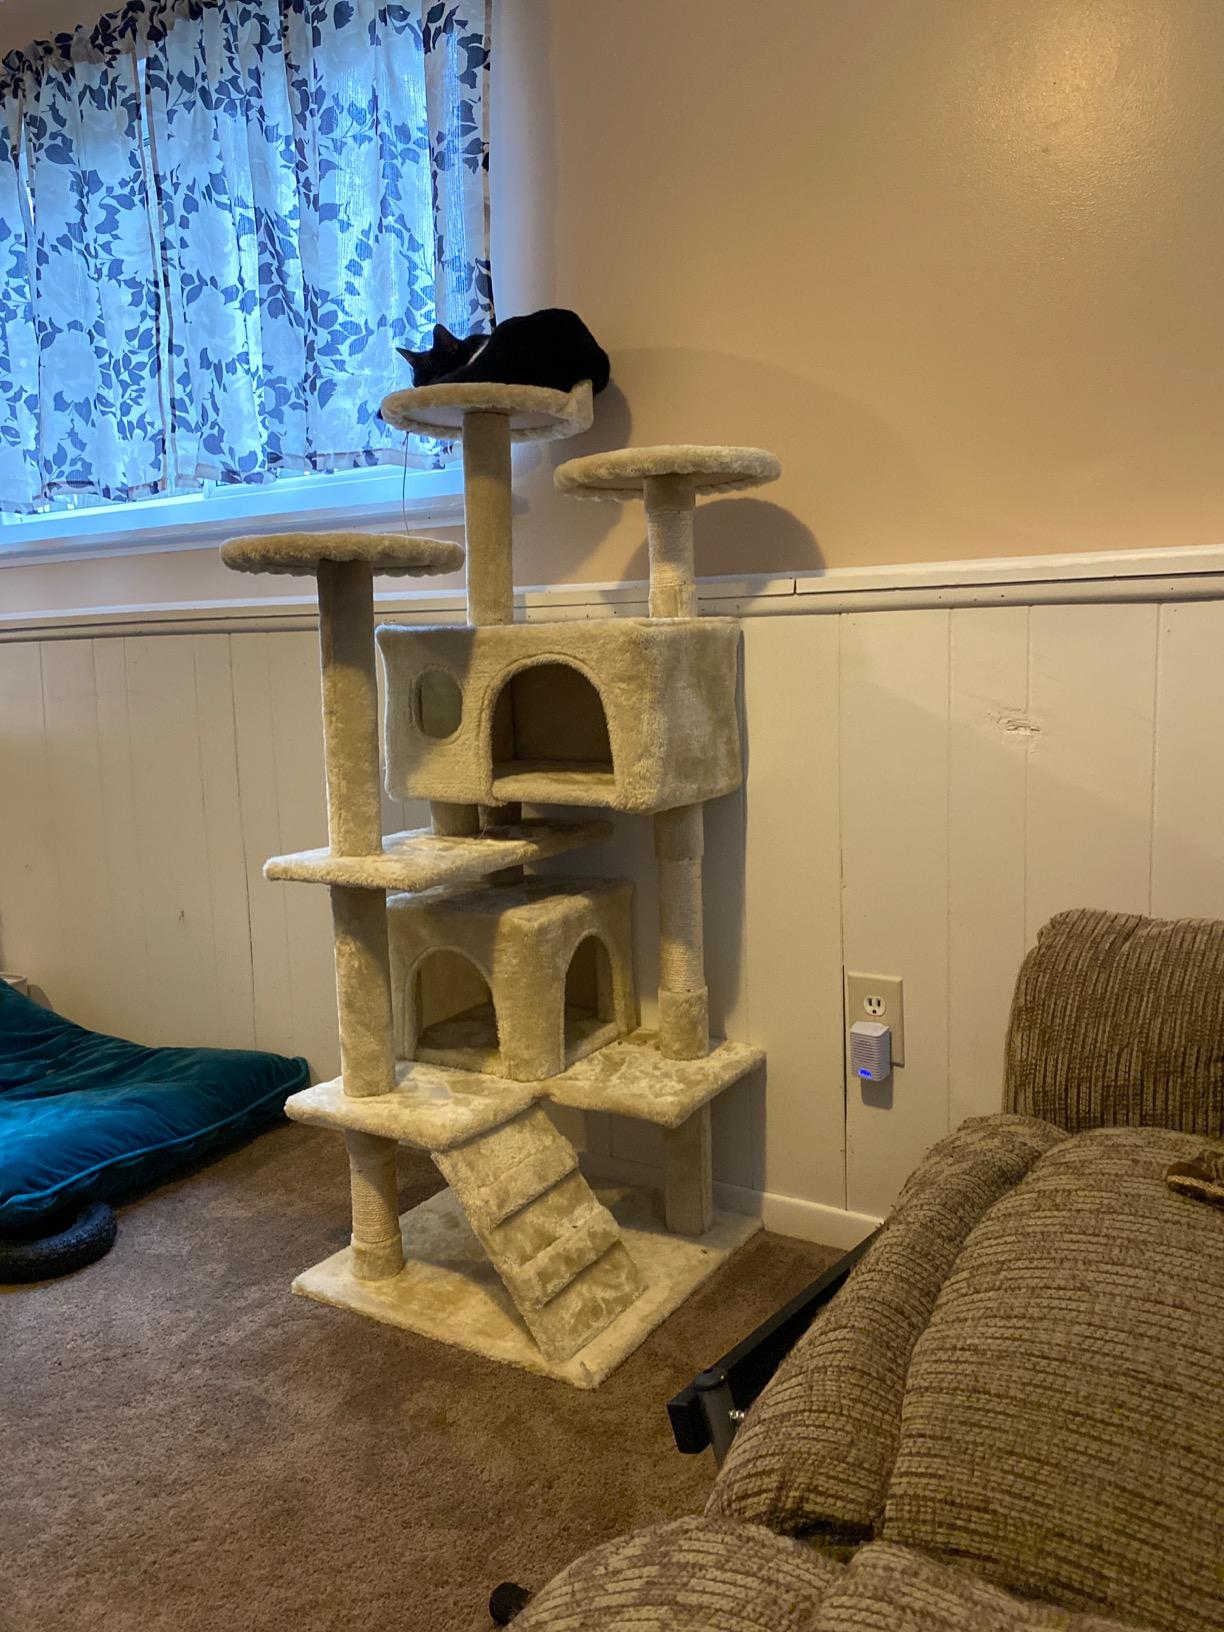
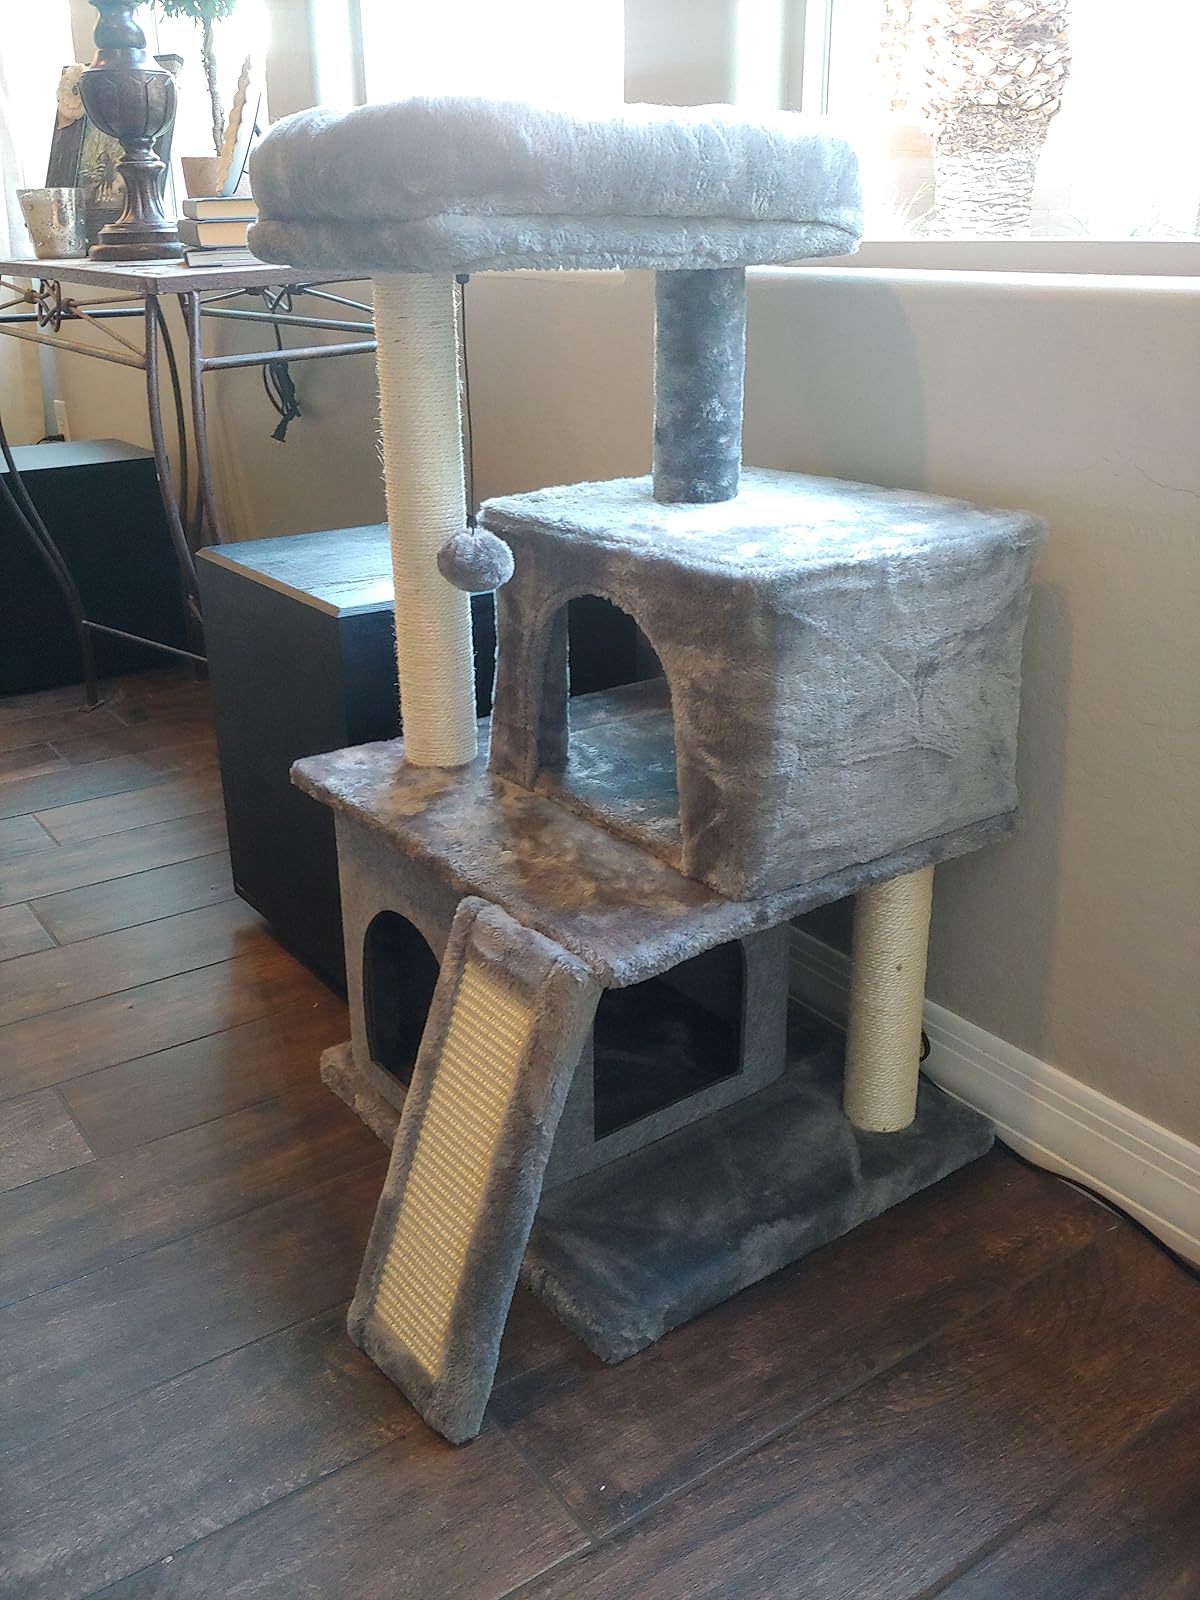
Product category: items_cat tree
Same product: no